Stacey Nuveman-Deniz

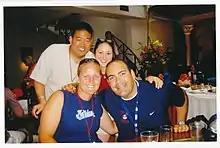
Deniz 0332

Nuveman-Deniz played one professional season with the Arizona Heat. She had the third best average and was named to the NPF All-Stars. She would later go on to play on PFX Tour.